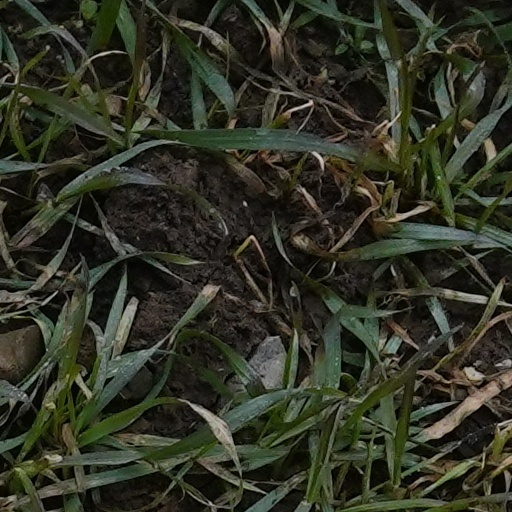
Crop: wheat